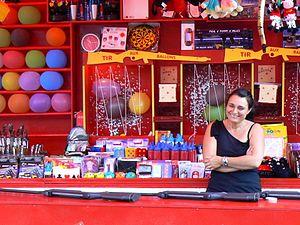
Tir aux ballons à la fête votive de Saint-Quentin-la-Poterie
Une fête votive, également appelée fête patronale, est une fête qu'organise un village en hommage à son saint patron. L'origine de la fête votive serait au départ religieuse. Ces traditions sont originaires du Languedoc et de la Provence.